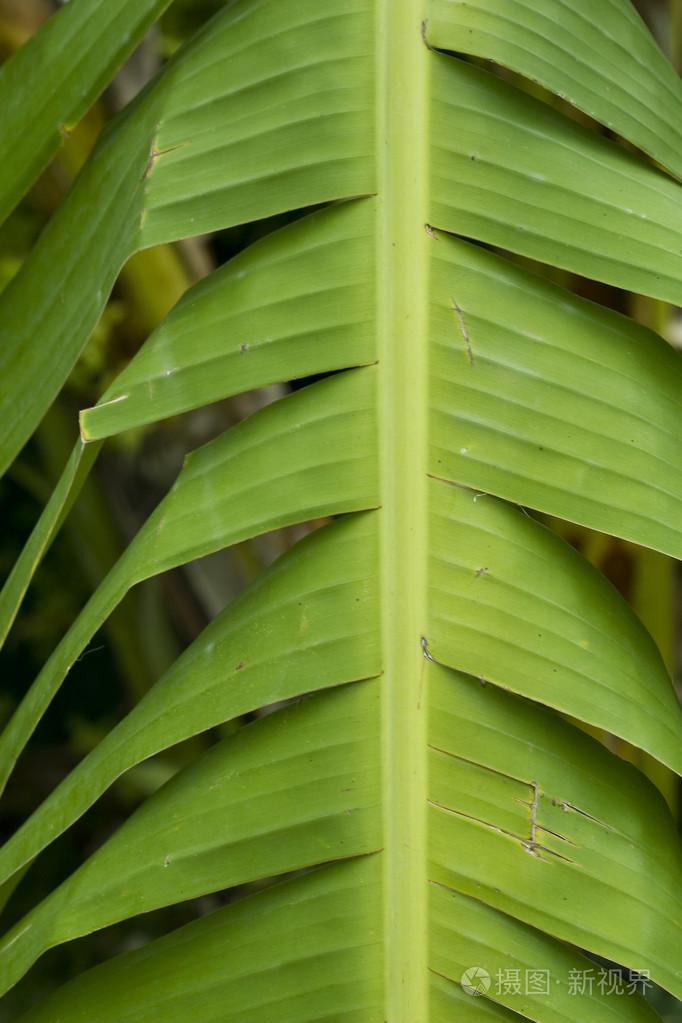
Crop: unknown
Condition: banana